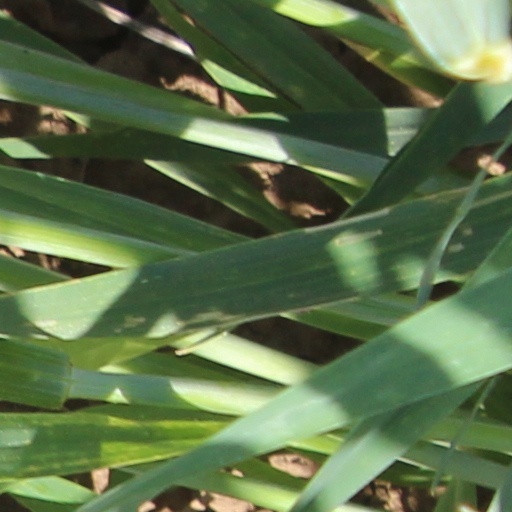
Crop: wheat